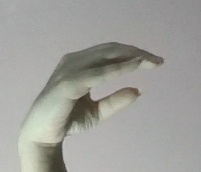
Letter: jeem